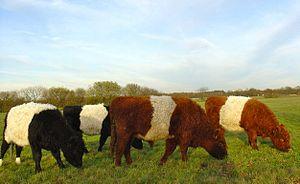
Le rameau des races bovines sans cornes regroupe des races à la morphologie voisine et qui ont en commun ce caractère. Cependant, il existe d'autres races bovines sans cornes apparentées à d'autres rameaux.